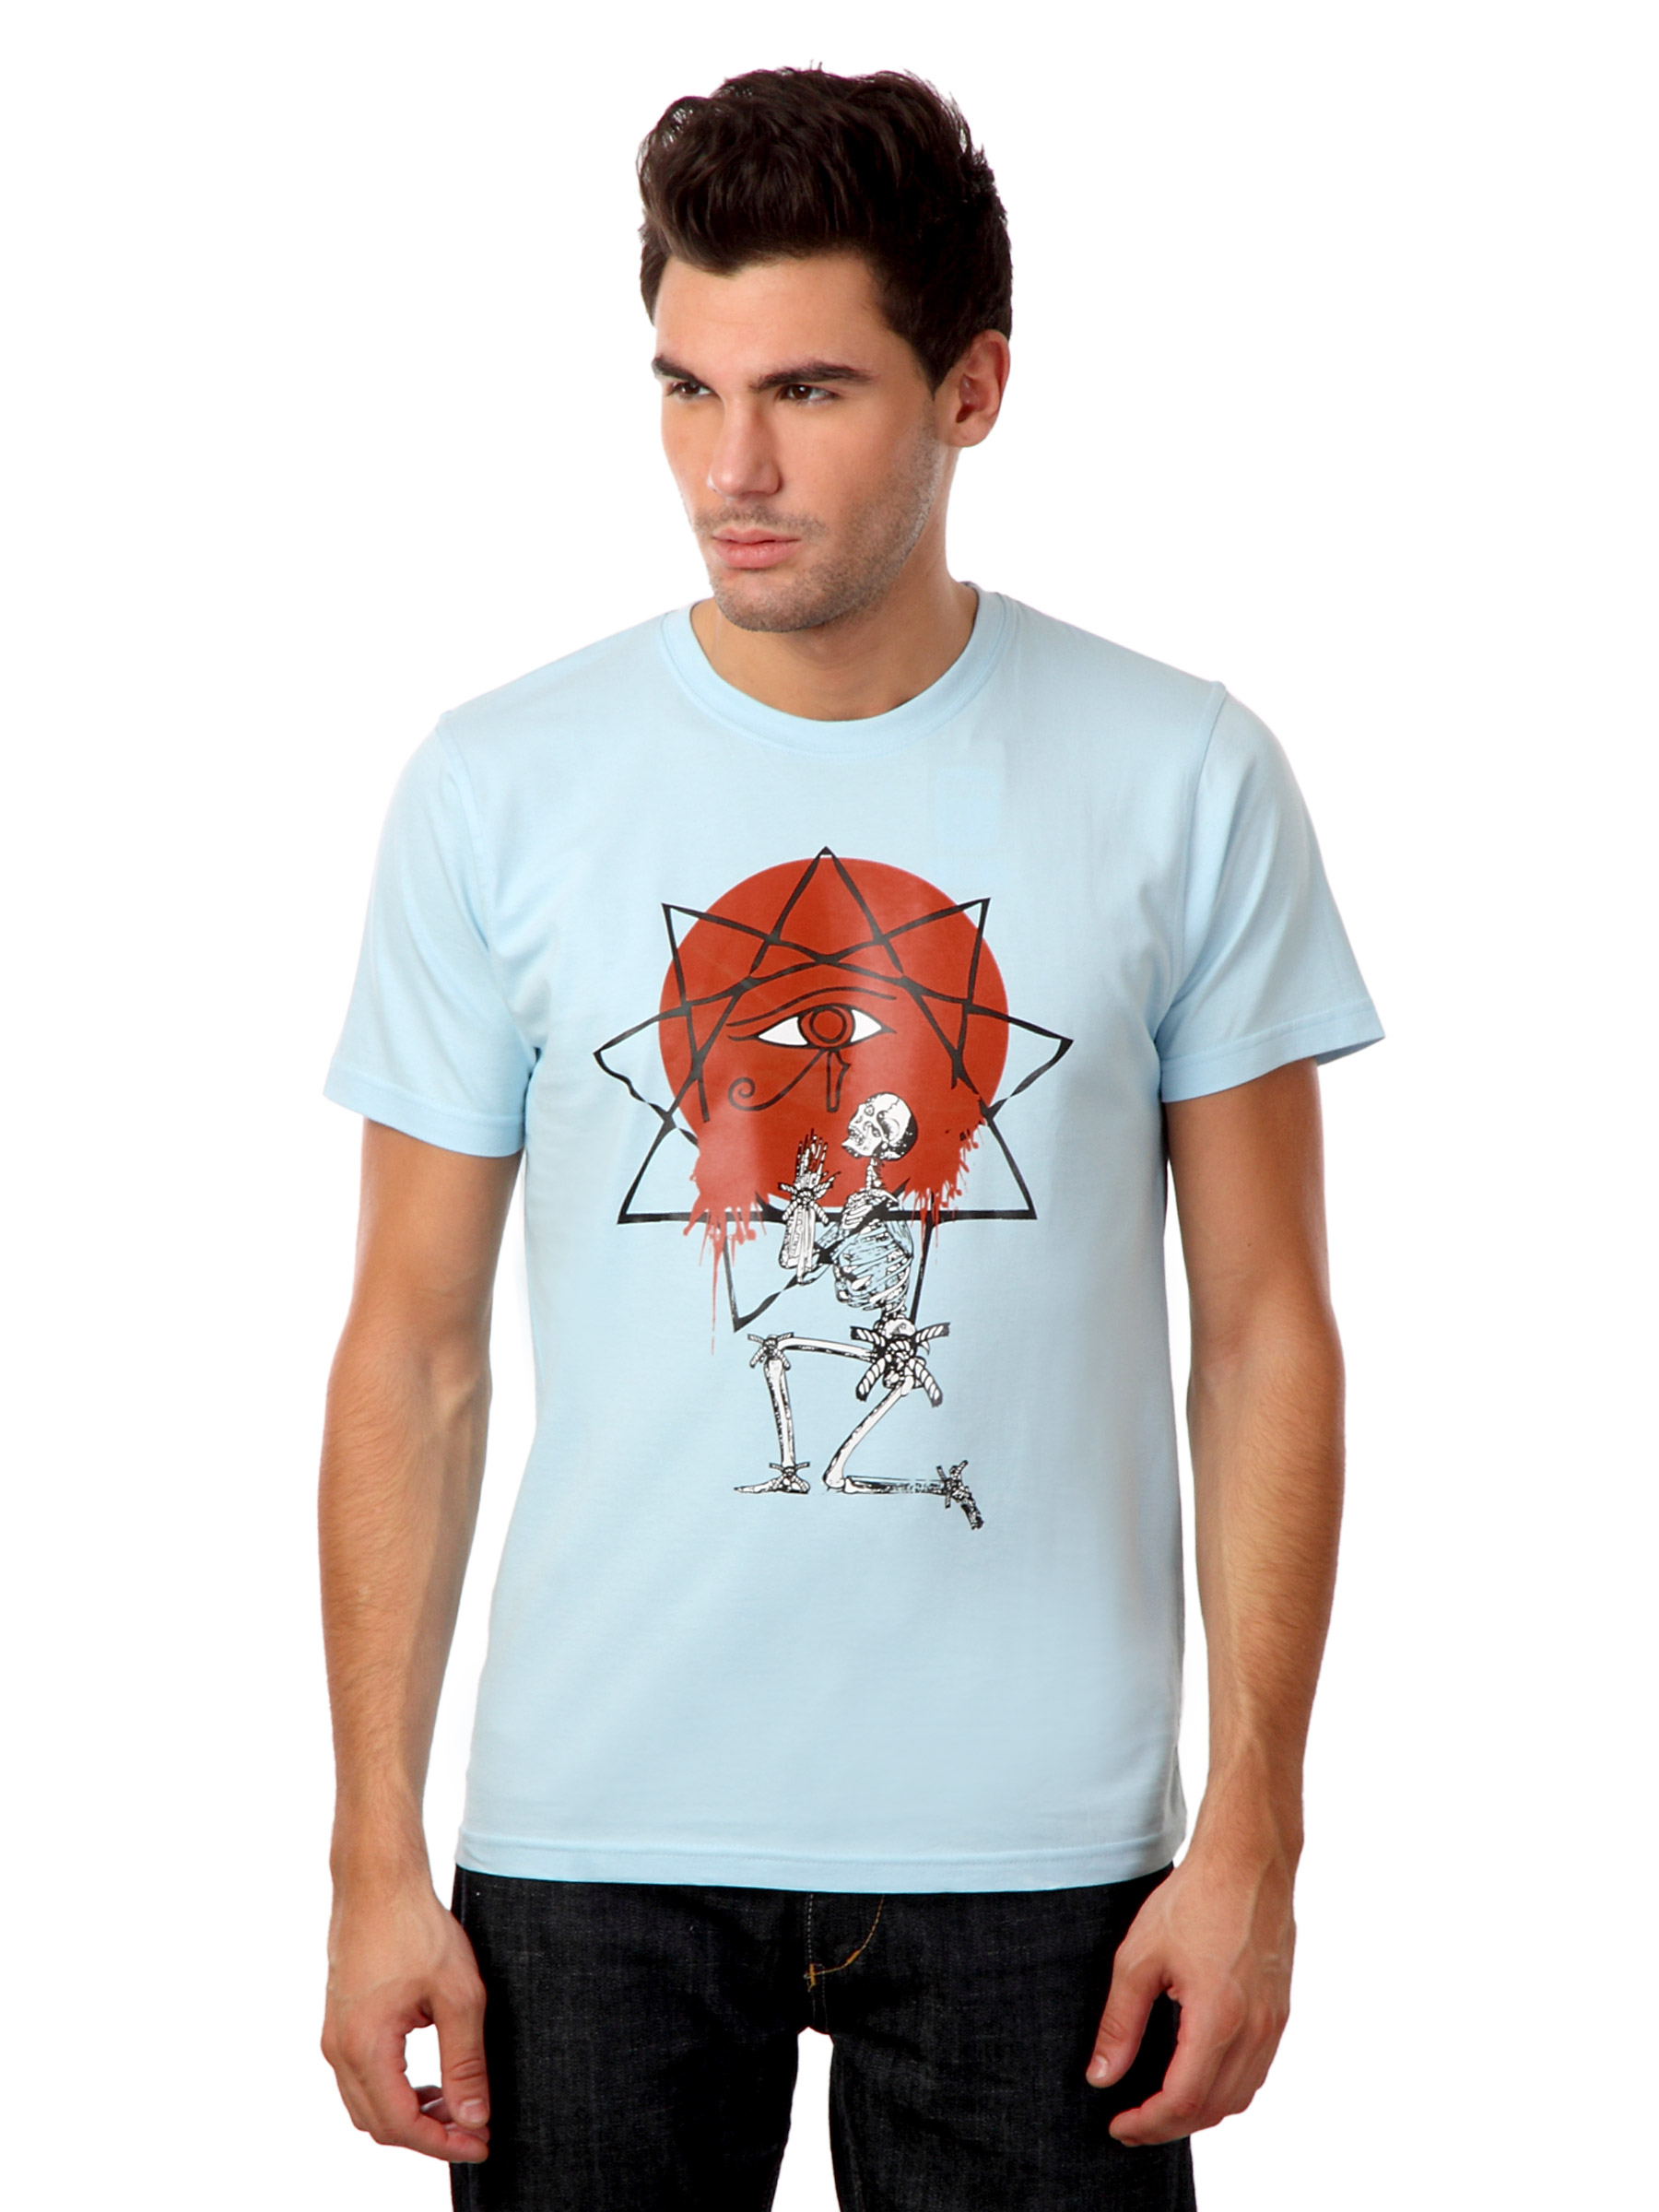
Myntra Men Blue Prayer T-shirt
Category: Apparel / Topwear / Tshirts
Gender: Men
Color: Blue
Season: Summer 2012
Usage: Casual